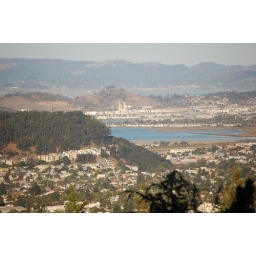
albany hill in foreground, richmond-san rafael bridge in the left background